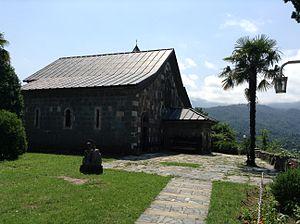
Le royaume de Géorgie occidentale est un État caucasien du Moyen Âge tardif s'étendant à son apogée de la ville de Sotchi et le long des montagnes du Caucase au nord et des montagnes de Likhi à l'est, jusqu'à l'Anatolie au sud et la mer Noire à l'ouest. Constitué en tant que monarchie féodale, le royaume est créé, en réponse à l'occupation mongole du reste de la Géorgie, par le roi géorgien David VI en 1259. Au fil des décennies, le pays tombe dans le chaos et se transforme en fédération de principautés autonomes, telles que la Mingrélie, la Gourie, la Svanétie et l'Abkhazie.